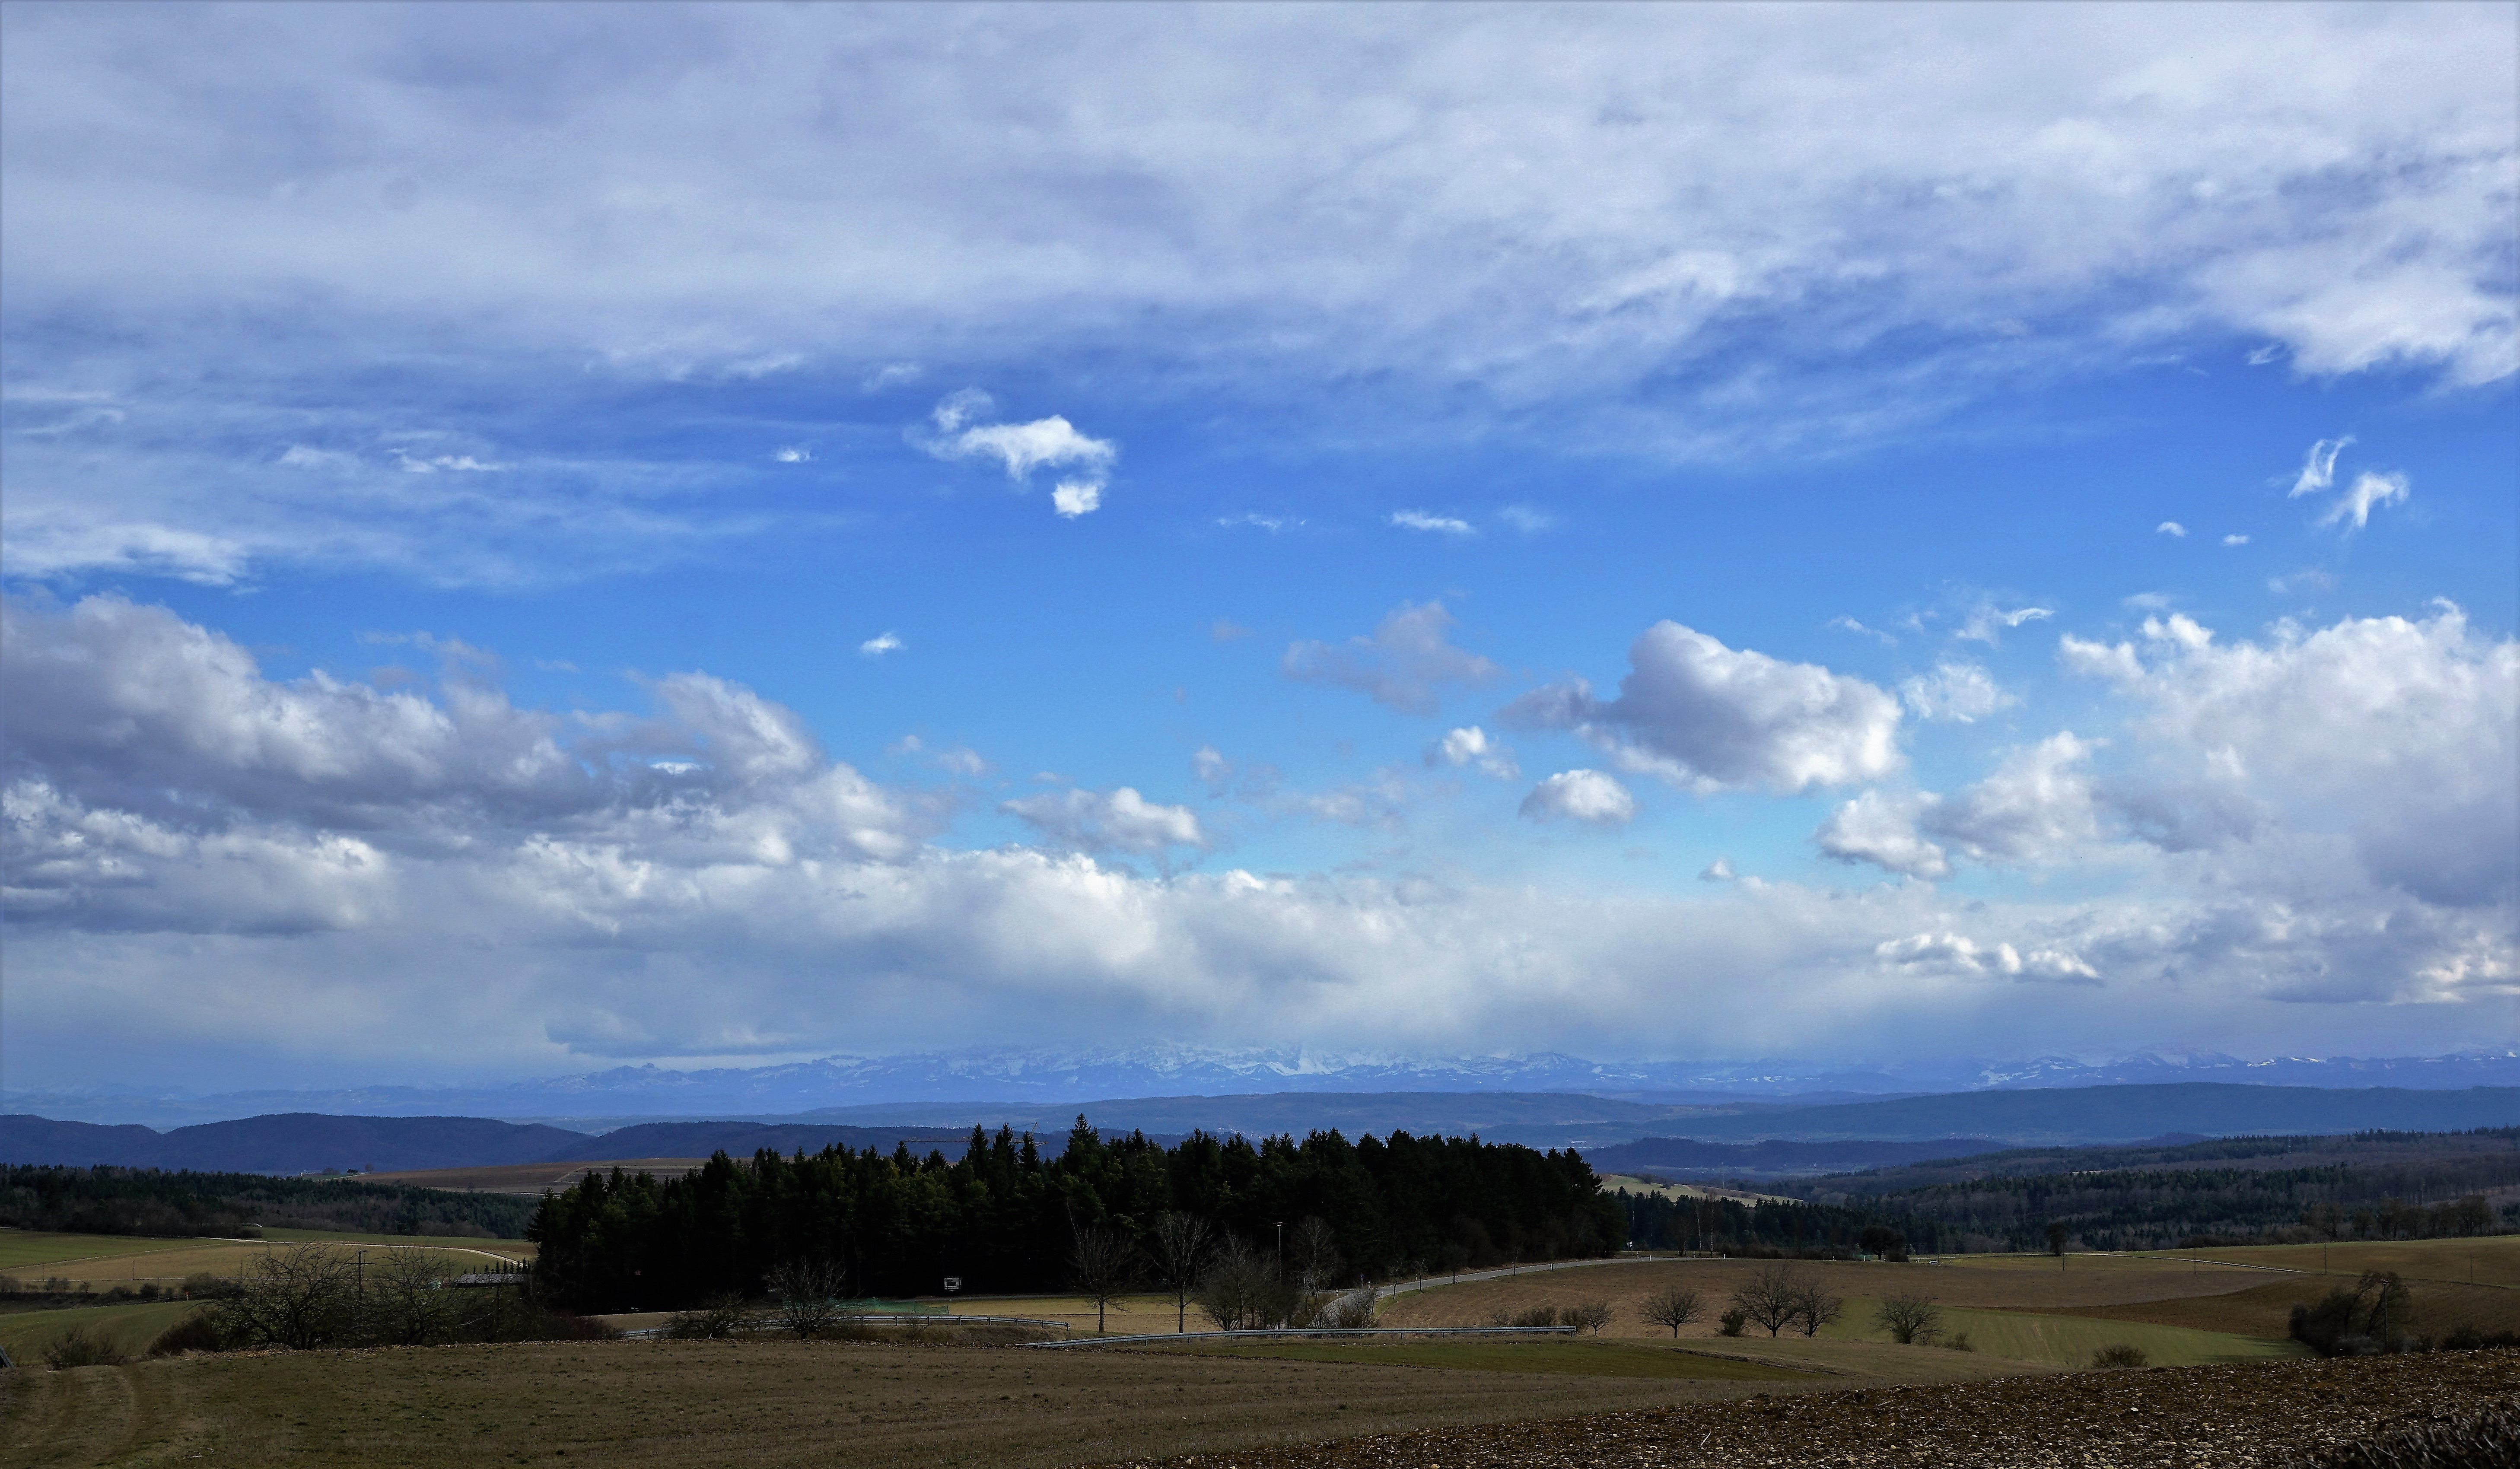
landscape, tree, nature, forest, grass, horizon, mountain, winter, cloud, sky, hiking, white, field, ground, prairie, sunlight, morning, hill, dawn, land, narrow, dusk, evening, spring, green, harvest, weather, alpine, blue, agriculture, plain, south, clouds, earth, grassland, plateau, germany, switzerland, away, bauer, basic, lake constance, steppe, rural area, meteorological phenomenon, natural environment, mountainous landforms, miss mountain, emmingen, liptingen, tuttingen